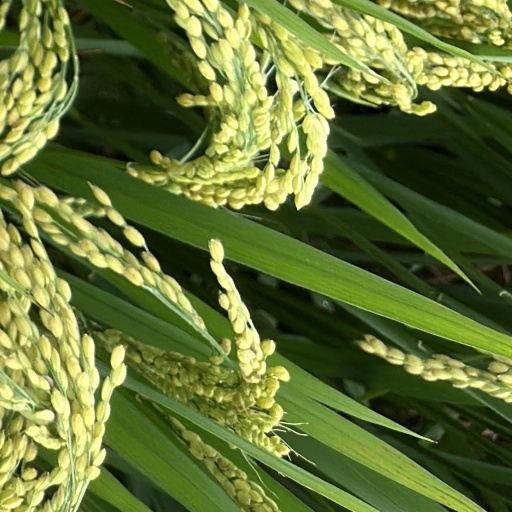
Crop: rice